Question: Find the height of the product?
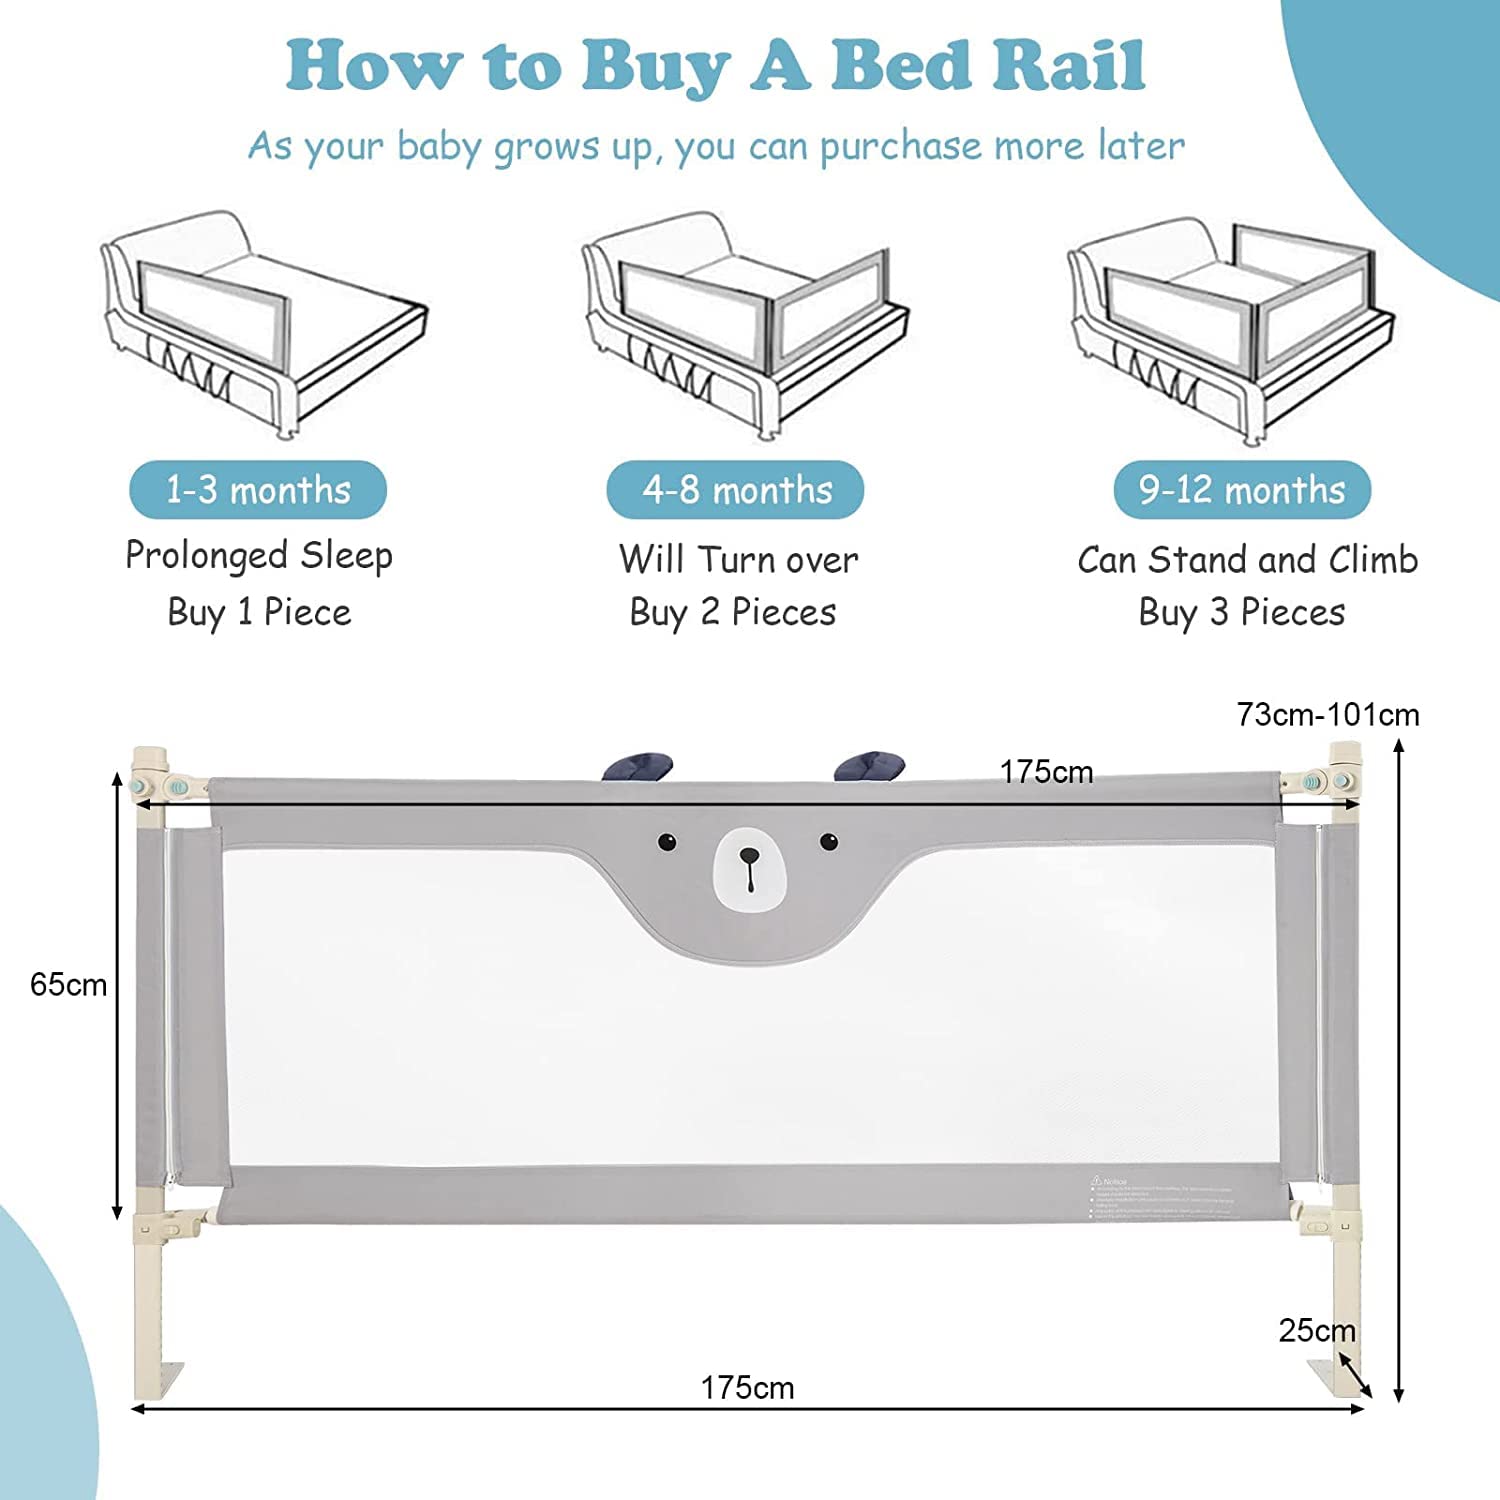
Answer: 65.0 centimetre